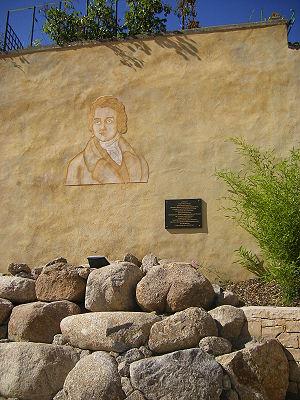
Jean-Antoine Chaptal, comte de Chanteloup, né le 5 juin 1756, à Badaroux et mort le 29 juillet 1832 à Paris, est un chimiste, médecin et homme politique français ; il est le père du vicomte Jean-Baptiste Marie Chaptal de Chanteloup.